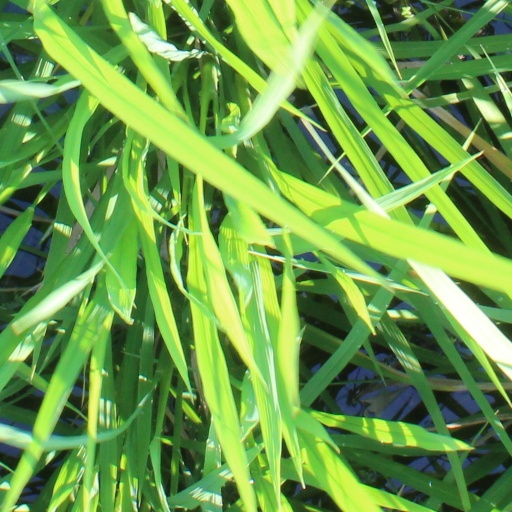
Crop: rice